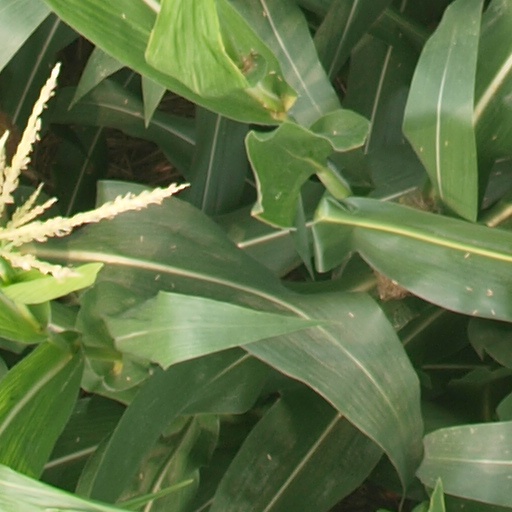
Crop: maize; corn